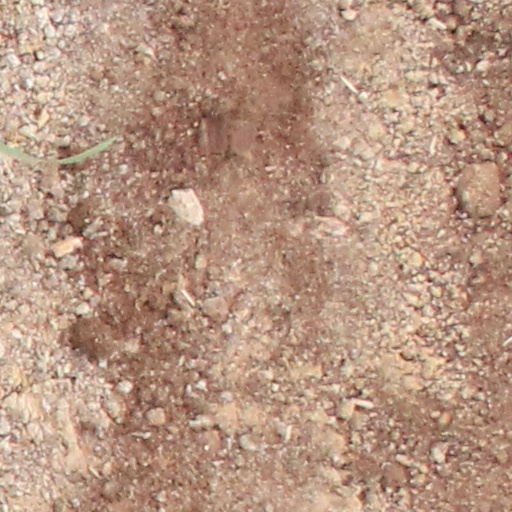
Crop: wheat